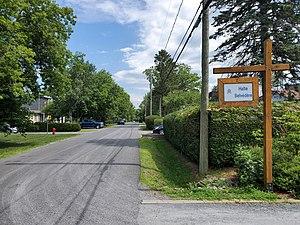
Panneau signalant la Halte Belvédère de l'Île Goyer à Carignan (QC) et vue de la rue des Roses
L’île Goyer est une île fluviale de la rivière Richelieu. Elle appartient au territoire de la municipalité de Carignan, dans la municipalité régionale de comté du La Vallée-du-Richelieu, dans la région administrative de la Montérégie, dans le sud de la province de Québec, au Canada.